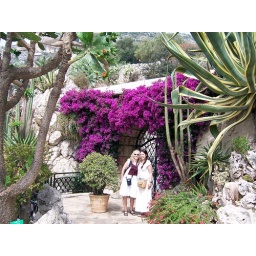
My mum and me standing under some flowers in the Exotic Gardens of Monaco